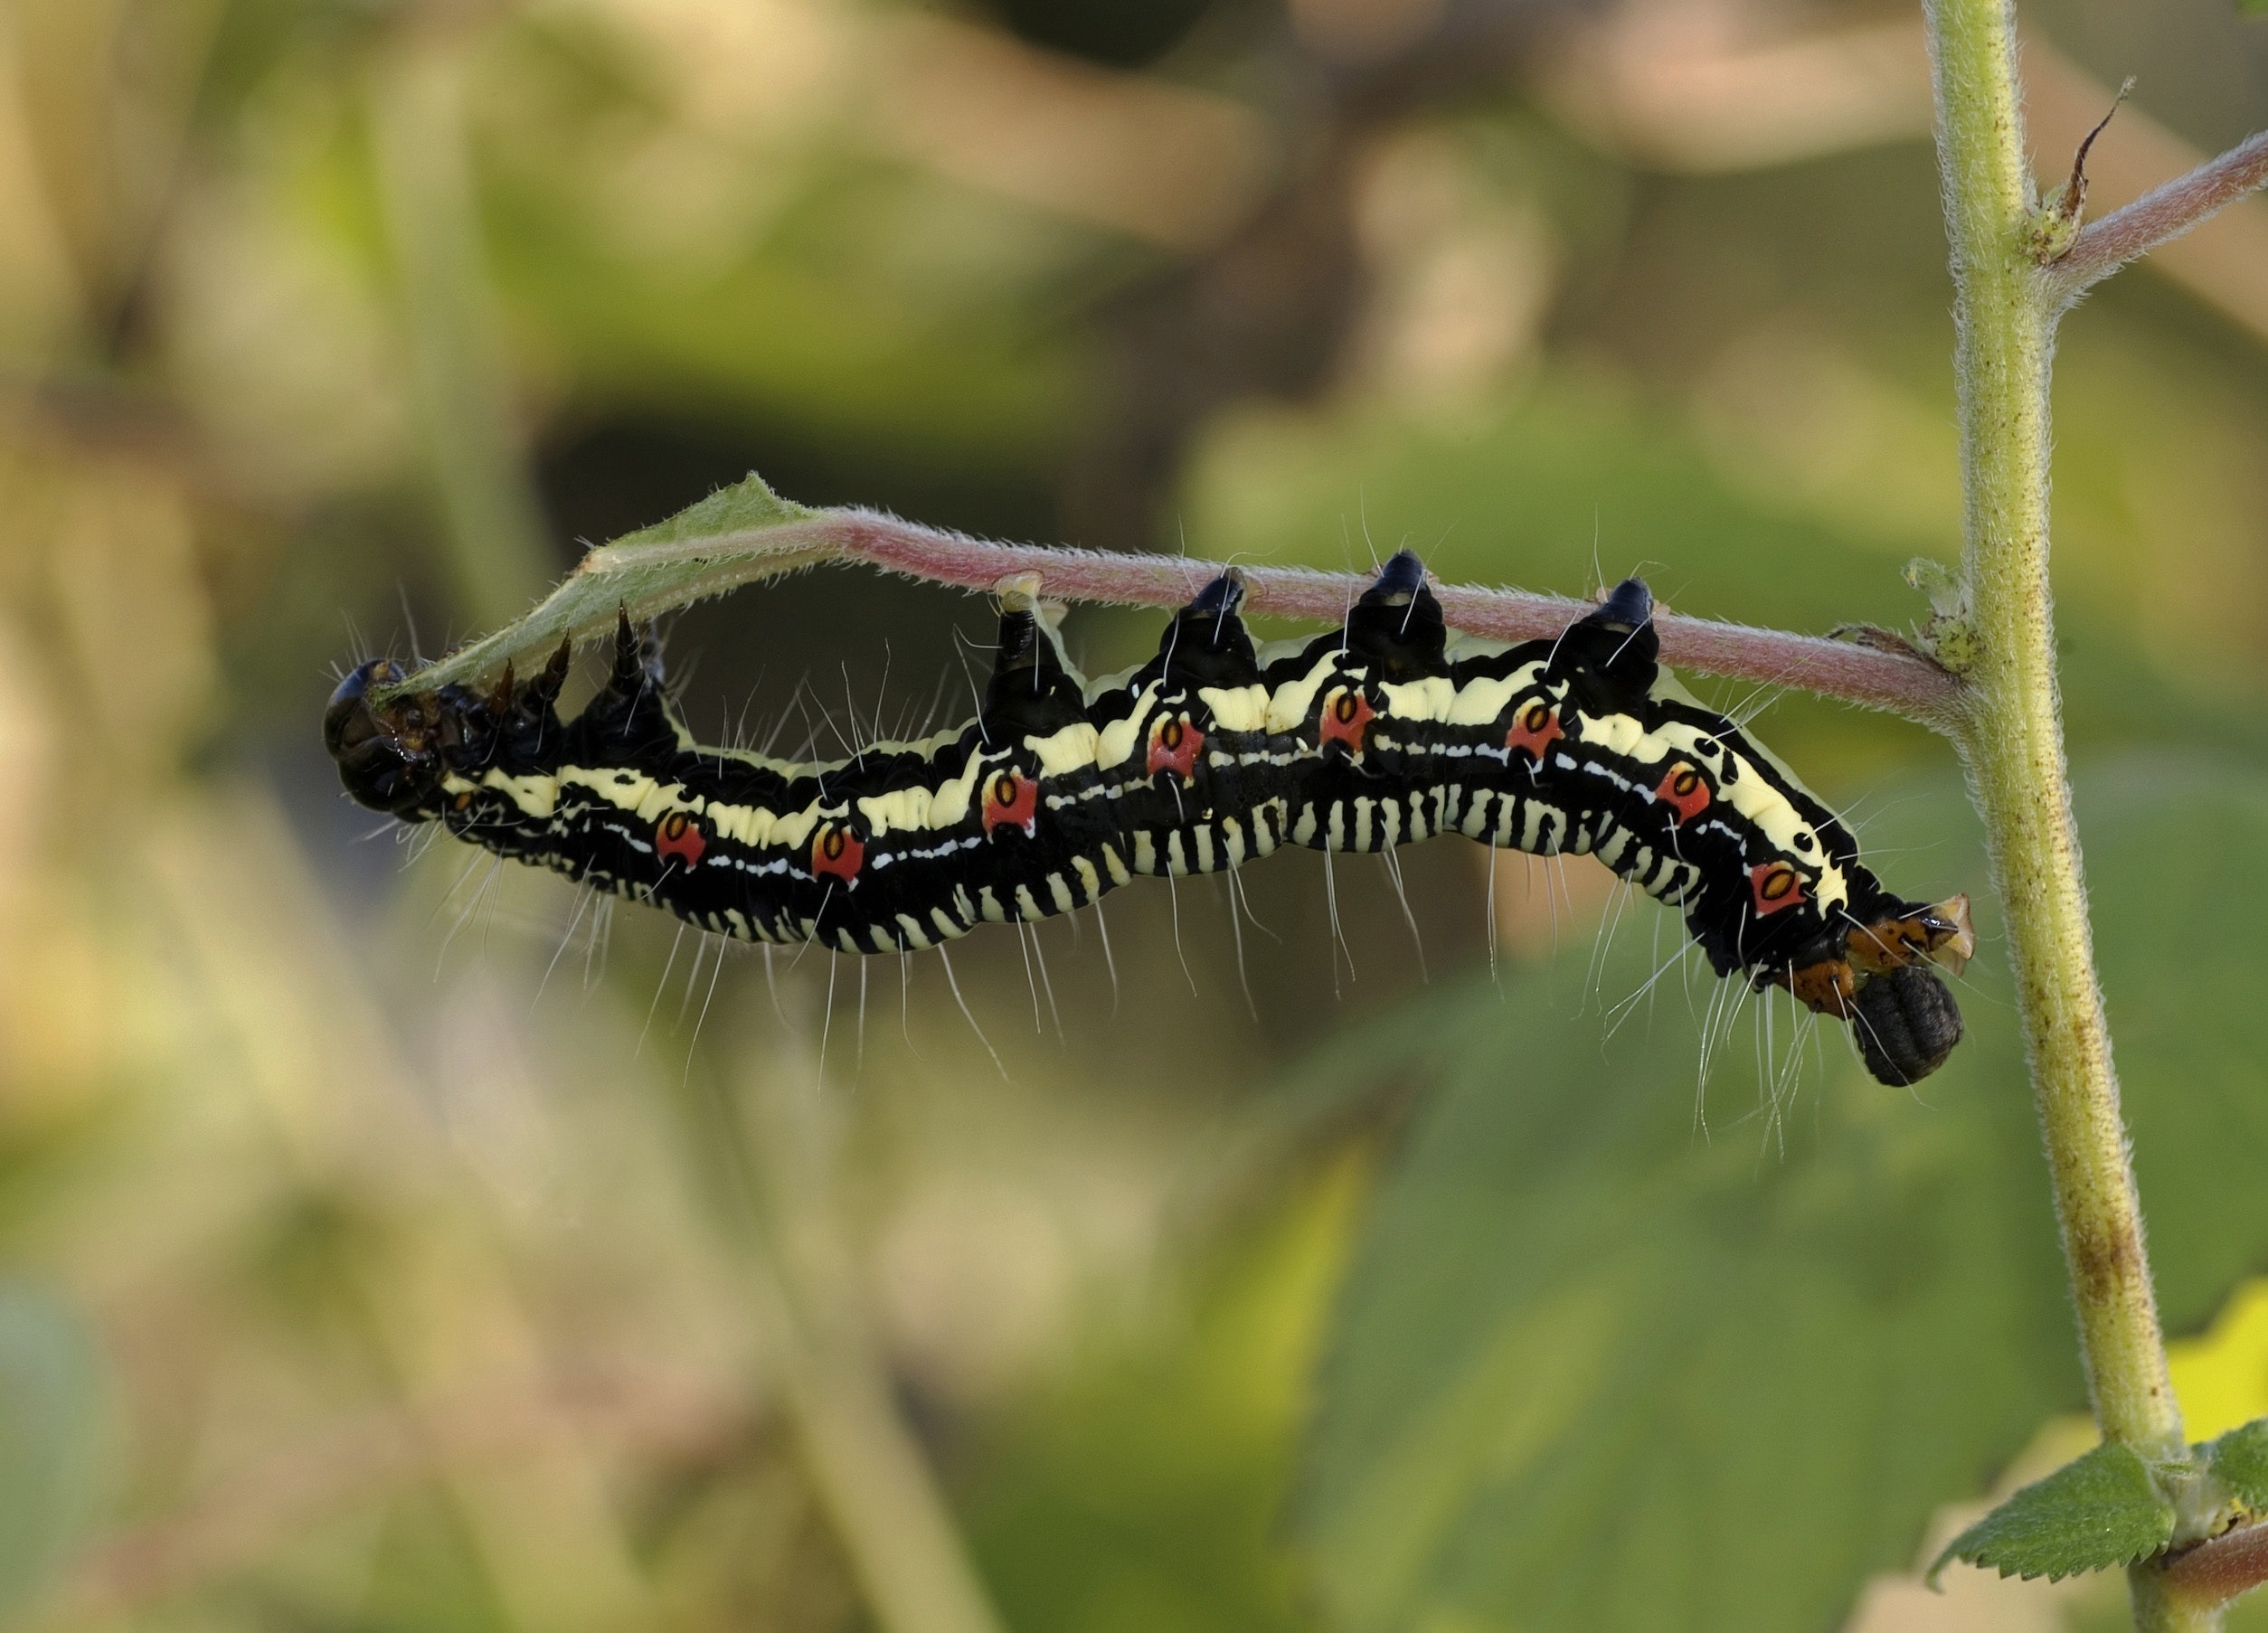
insect, caterpillar, invertebrate, larva, moths and butterflies, butterfly, gonimbrasia belina, pollinator, leaf, arthropod, moth, plant, plant stem, emperor moths